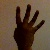
The image shows a hand gesture representing the number 4 in Indian Sign Language.